Ouissem Belgacem

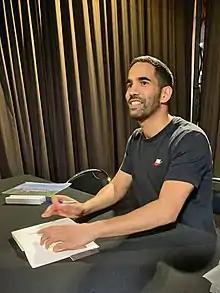
Belgacem in 2022

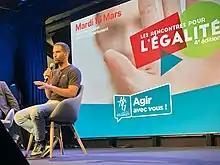
Ouissem Belgacem during the anti-LGBTphobia evening, as part of the Rencontres de l'Égalité 2022

Ouissem Belgacem (born 16 January 1988) is a French former high-performance athlete and writer of Tunisian origin. He played football for Toulouse FC from the ages of 13 to 18 years old. He published his first autobiographical novel, "Adieu ma honte", in 2021. Belgacem often raises awareness about homophobia in the field of football, which he had to leave to live his sexuality freely.